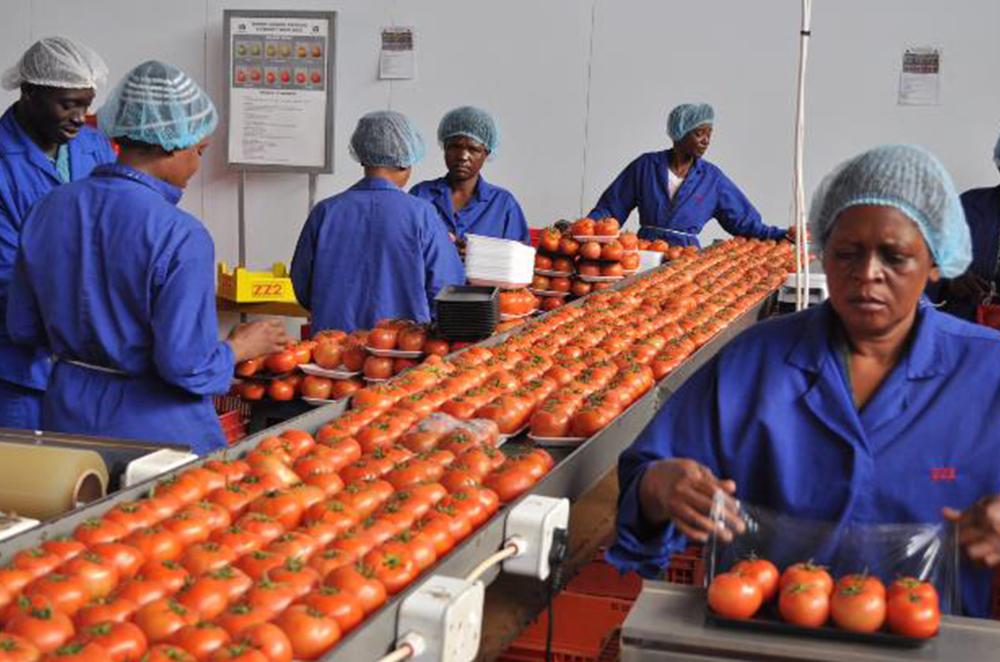
Wafanyakazi katika kiwanda kinacho jihusisha na shughuli za kilimo cha kibiashara cha zao la nyanya, wakiendelea na zoezi la kuandaa na kufungasha nyanya hizo vizuri kabisa tayari kwa ajili ya kupelekwa sokoni na ili kampuni hii ianze kunufaika kupitia zao hilo.